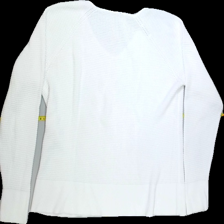
View: back
Type: Sweater
Category: Ladies
Brand: Cubus
Colors: White
Material: 100%cotton
Pattern: Plain
Cut: Regular, V-collar
Size: XS
Season: All
Trend: No trend
Stains: No
Price range: 50-100
Recommended usage: Reuse